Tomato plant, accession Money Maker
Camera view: horizontal (90 deg, fisheye); turntable rotation: 240 degrees
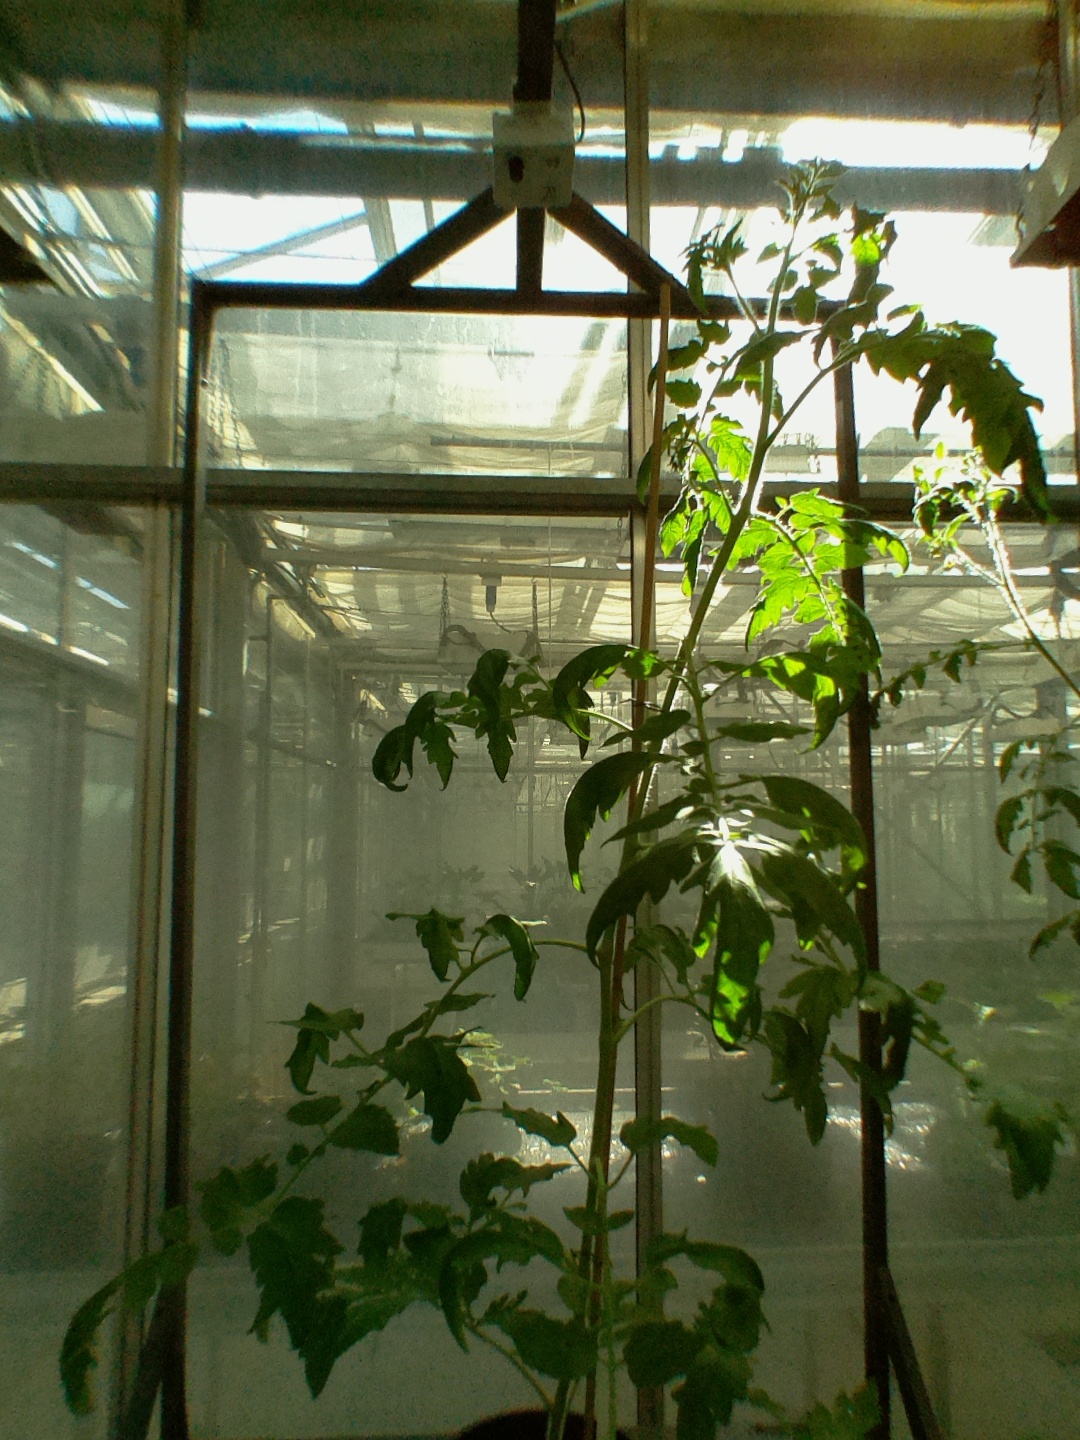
BBCH growth stage 61: 10%-20% of flowers open